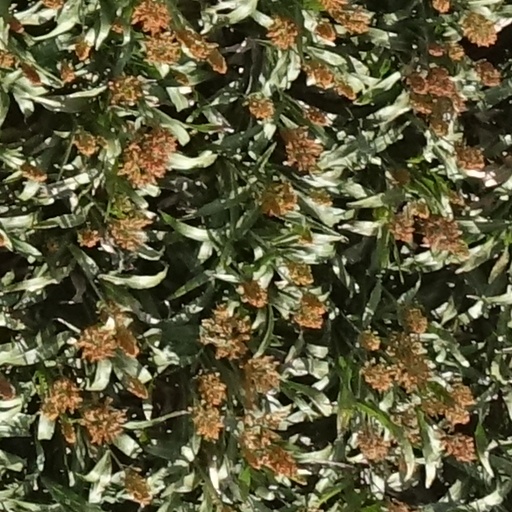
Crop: sorghum